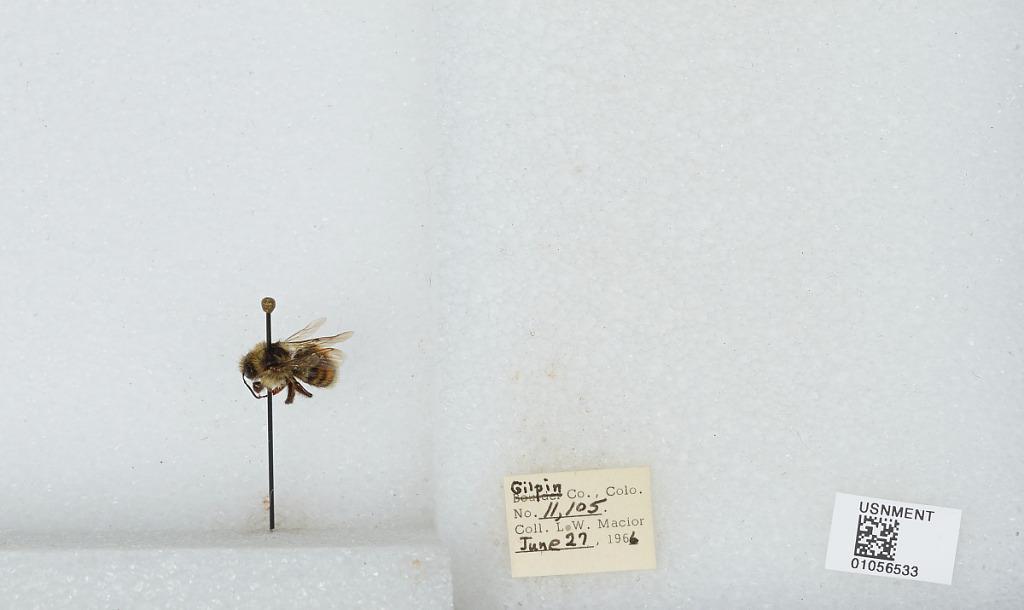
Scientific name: Bombus (Pyrobombus) bifarius Cresson
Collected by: L. Macior
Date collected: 1966-6-27
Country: United States
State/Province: Colorado
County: Gilpin
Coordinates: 39.86, -105.52